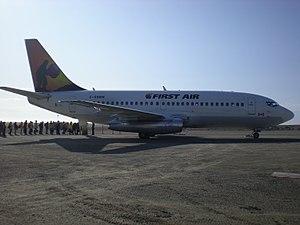
L'accident du vol First Air 6560 concerne un Boeing 737-200 qui s'est écrasé à l'atterrissage à Resolute Bay le 20 août 2011. Sur les 15 personnes à bord, 12 ont été tués et les trois autres ont été grièvement blessés. L'avion de First Air assurait un vol charter intérieur depuis Yellowknife, dans les Territoires du Nord-Ouest, lorsqu'il a heurté une colline alors qu'il était dans les nuages près de l'aéroport de Resolute Bay.